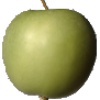
Label: apple_granny_smith